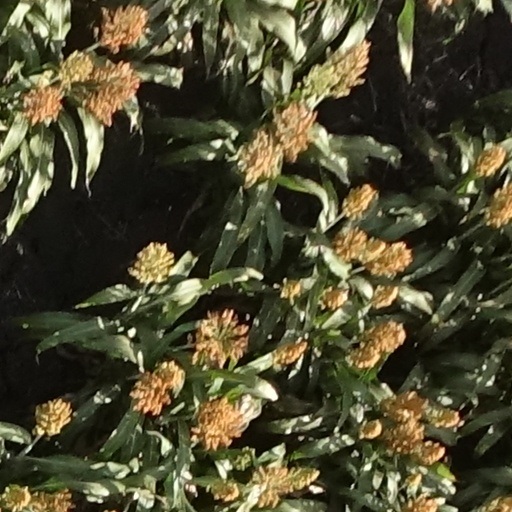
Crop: sorghum